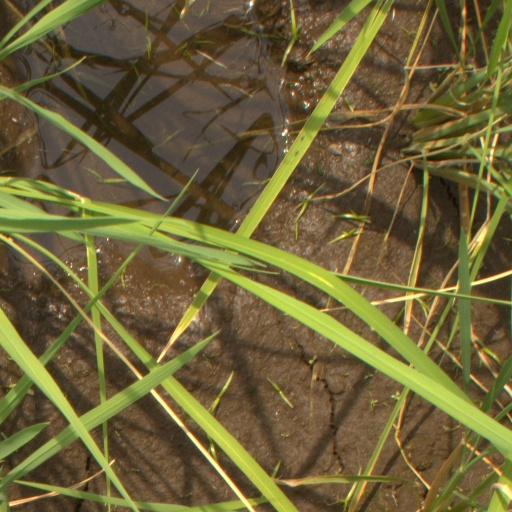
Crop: rice